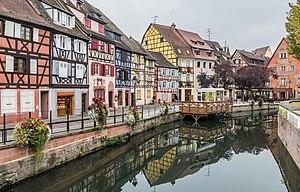
La petite Venise de Colmar est un secteur touristique pittoresque ancien, du quartier de la Krutenau, dans le faubourg sud du centre historique de Colmar, dans le Haut-Rhin, en Alsace. Elle est baptisée du nom de Venise, en Italie, par rapport à l'organisation pittoresque historique, de la vie du quartier, autour de ses canaux de la Lauch.